Cornea

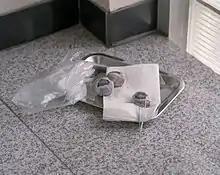
The cornea becomes opaque after death(provenance: genus "Bos")

Corneal endothelium: a simple squamous or low cuboidal monolayer, approx 5 μm thick, of mitochondria-rich cells. These cells are responsible for regulating fluid and solute transport between the aqueous and corneal stromal compartments. (The term "endothelium" is a misnomer here. The corneal endothelium is bathed by aqueous humor, not by blood or lymph, and has a very different origin, function, and appearance from vascular endothelia.) Unlike the corneal epithelium, the cells of the endothelium do not regenerate. Instead, they stretch to compensate for dead cells which reduces the overall cell density of the endothelium, which affects fluid regulation. If the endothelium can no longer maintain a proper fluid balance, stromal swelling due to excess fluids and subsequent loss of transparency will occur and this may cause corneal edema and interference with the transparency of the cornea and thus impairing the image formed. Iris pigment cells deposited on the corneal endothelium can sometimes be washed into a distinct vertical pattern by the aqueous currents - this is known as Krukenberg's Spindle.